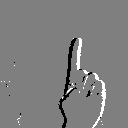
ASL letter: z